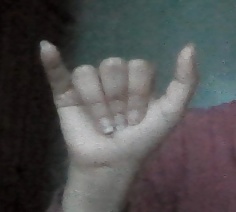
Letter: ya